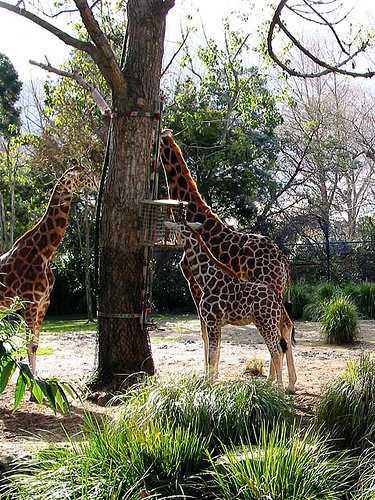
A herd of giraffe standing around a leafy green tree.
Three giraffes in confinement stand under a tree in their enclosure.
Many giraffes gathered at tree eating artifically food
Several giraffes are standing near a tree in their enclosure.
a group of giraffes eat food off of a tree